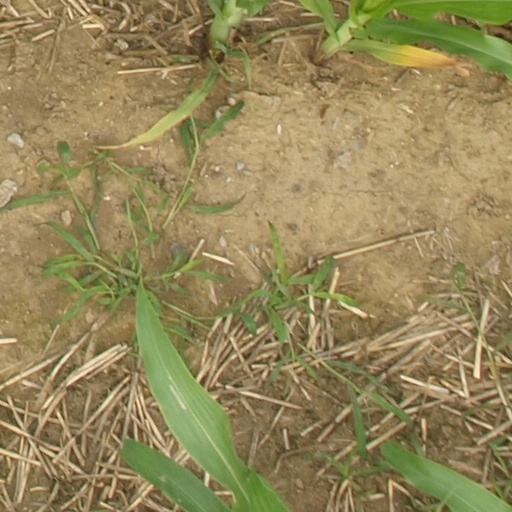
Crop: maize; corn